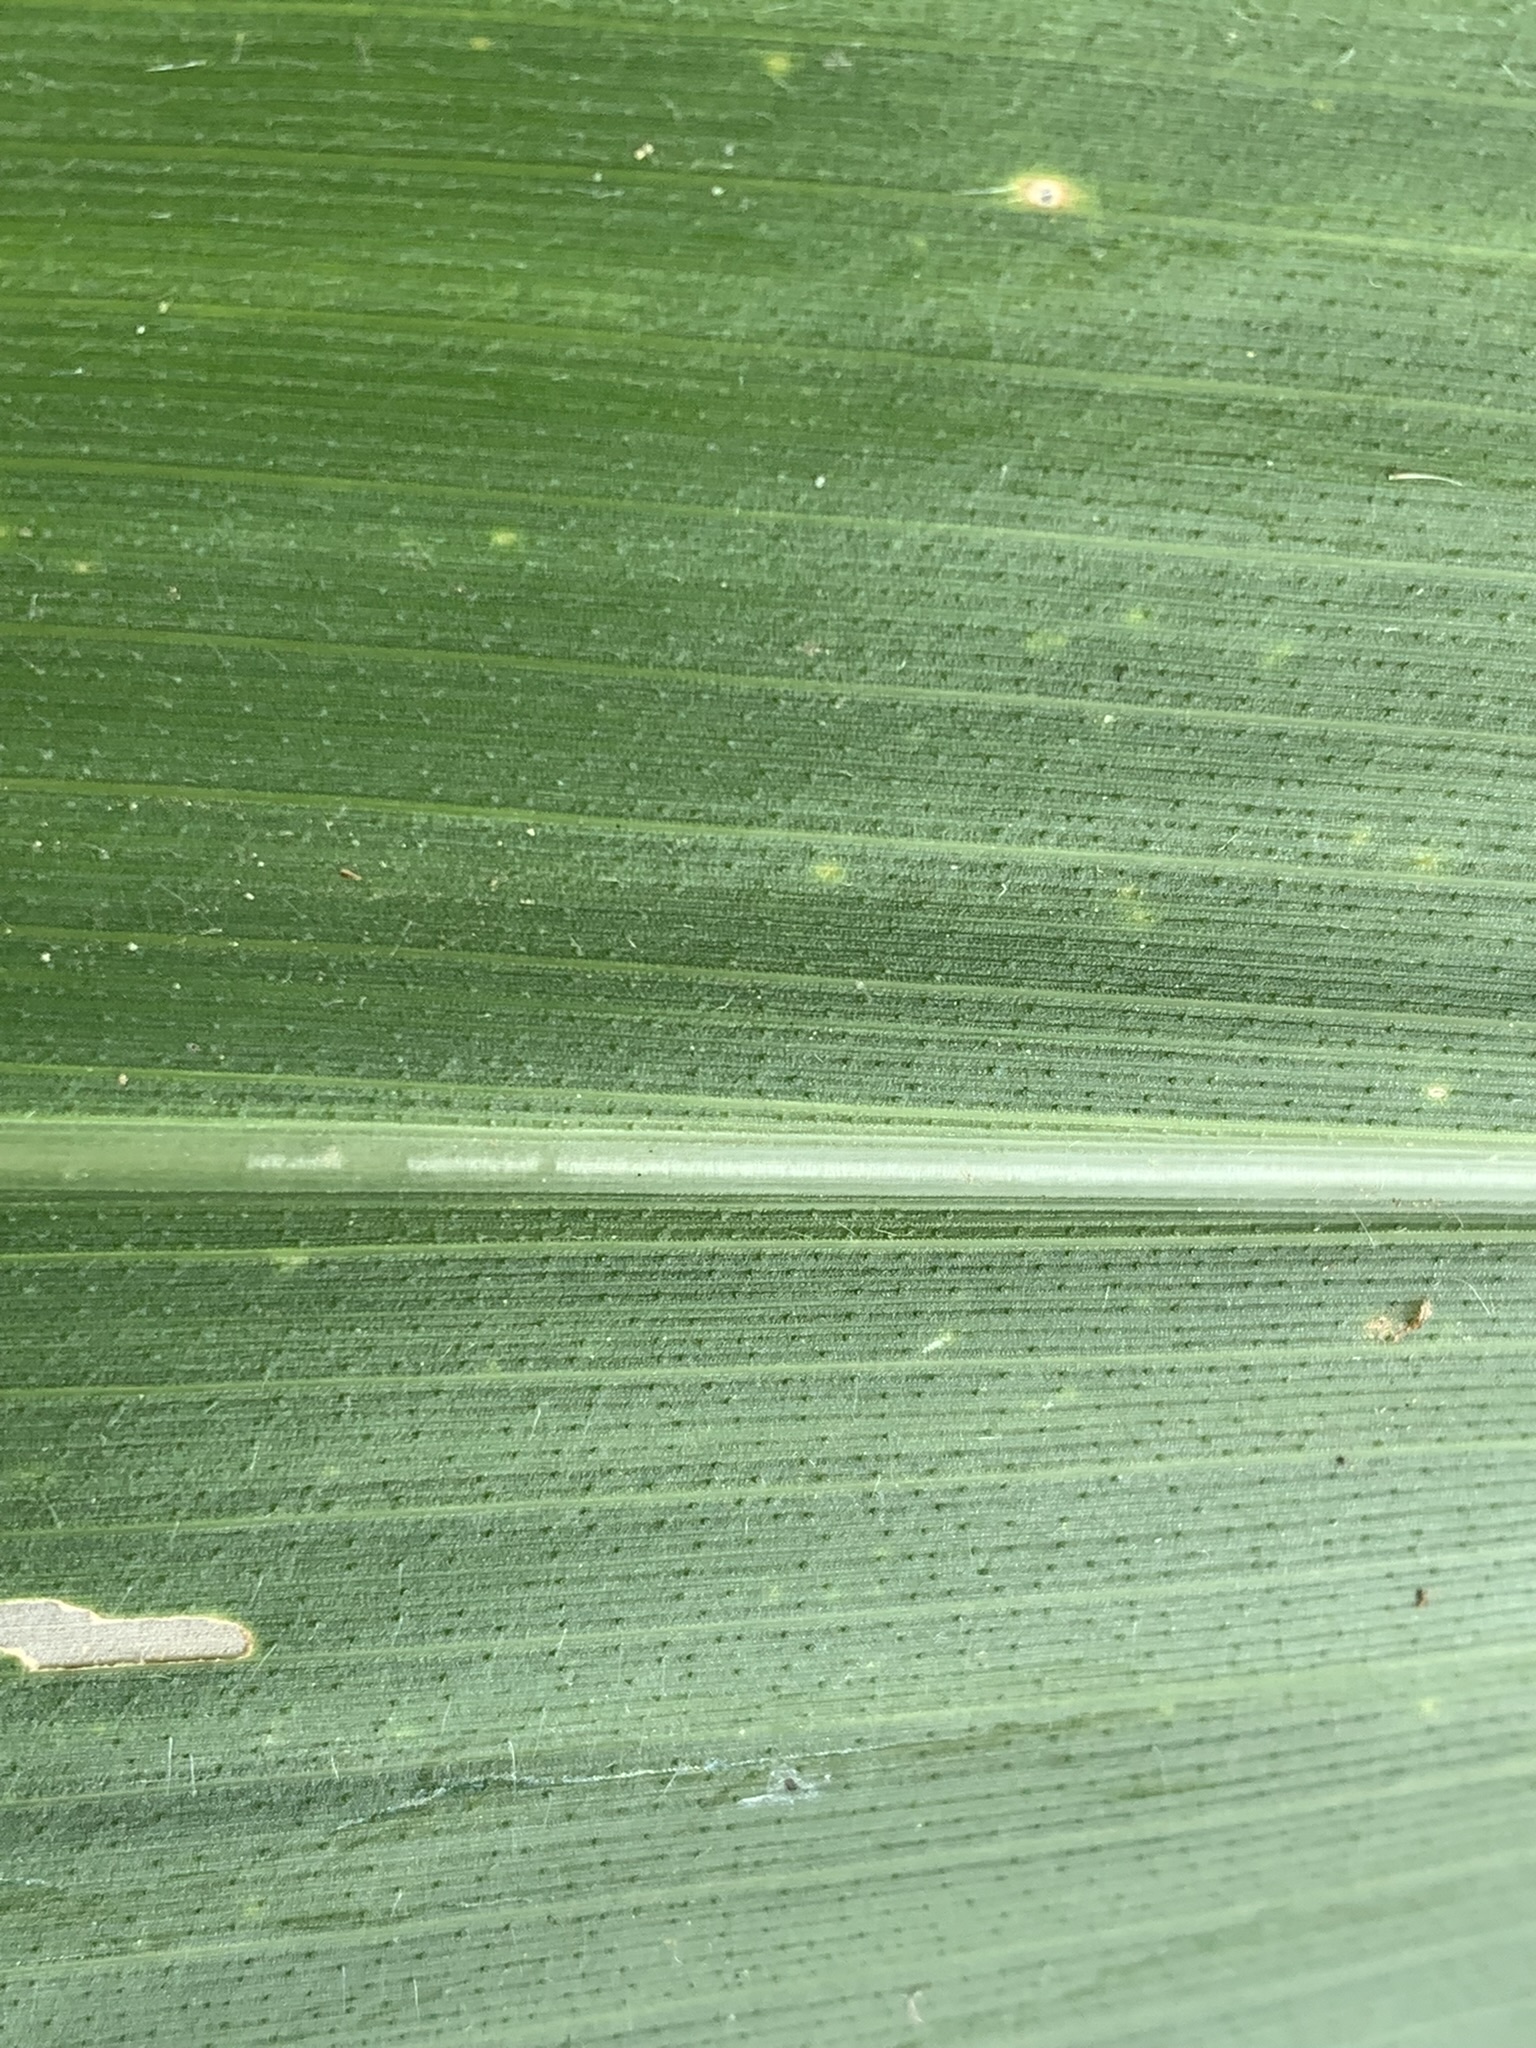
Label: Healthy